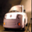
Label: automobile